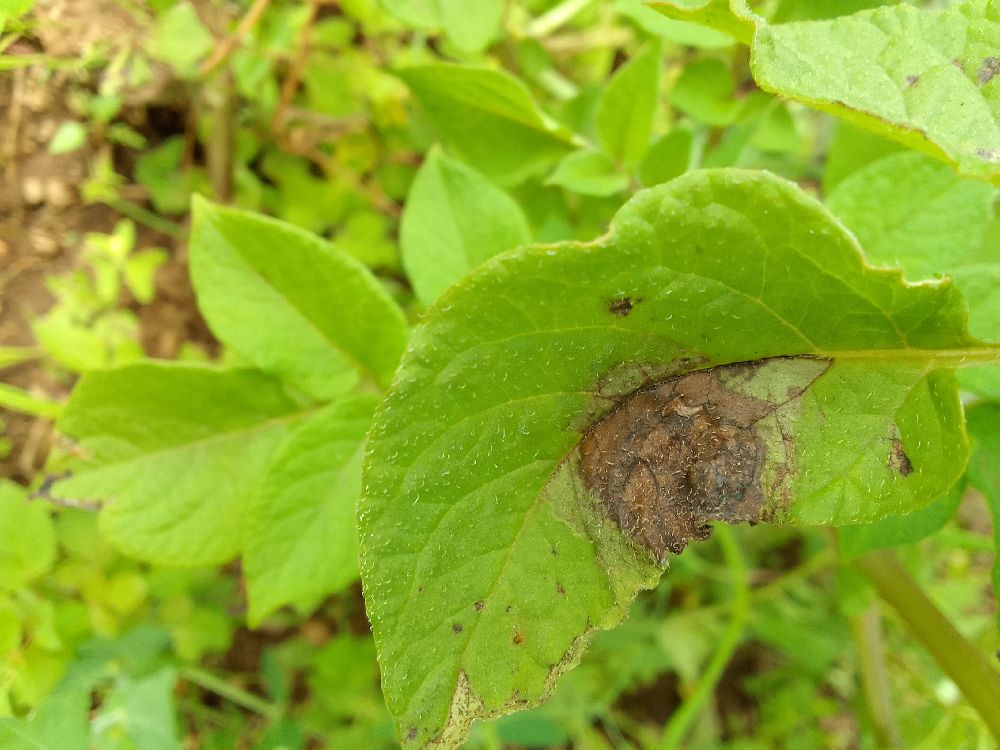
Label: Late blight